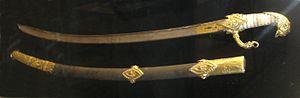
Nicolas-Noël Boutet, né le 18 avril 1761 et mort en 1833 à Paris, est un armurier français qui a été directeur général des Manufactures d'armes et Ateliers de réparation de France.